Lowlife (2017 film)

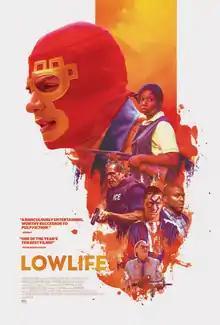
Theatrical release poster

Lowlife is a 2017 American black comedy crime thriller film co-written and directed by Ryan Prows and stars Nicki Micheaux. It had its world premiere at the 2017 Fantasia International Film Festival.